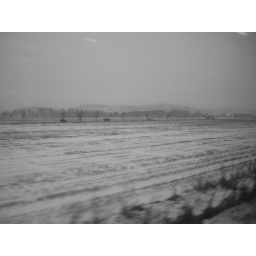
Day 158 - From train window in BW